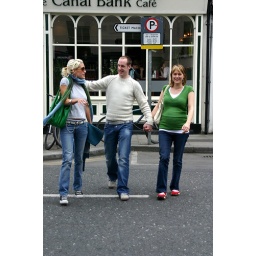
1. look for a safe place2. don't hurry, stop and wait3. look all around and listen, before you cross the road